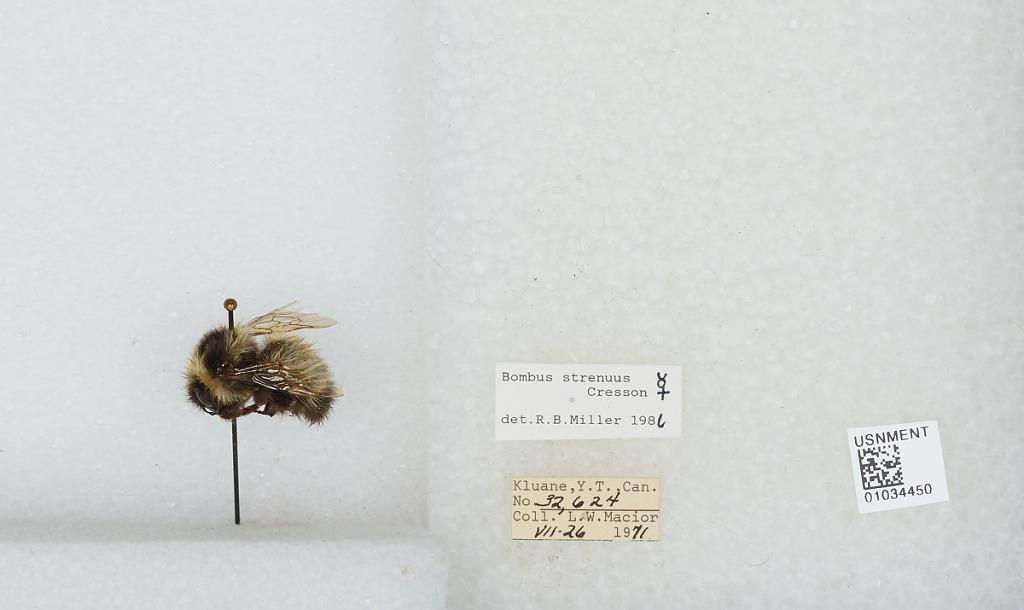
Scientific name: Bombus (Alpinobombus) neoboreus Sladen
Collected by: L. Macior
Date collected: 1971-7-26
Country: Canada
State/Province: Yukon Territory
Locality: Kluane
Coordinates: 60.75, -139.5
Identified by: Miller, R. B.